Château de Meudon

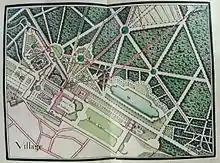
Traité des Eaux de Meudon, 1699, par Nyon. Les jardins hauts.

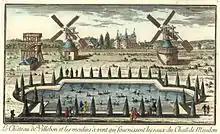
The windmills of Villebon, on the heights of Meudon

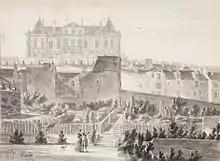
View of the Château-Vieux and of the village of Meudon below. 18th century.

The Great Perspective is the monumental axis that organizes all the area of Meudon. It is perfectly rectilinear over a distance of 3.5 km, despite the unevenness of the terrain. It was created on both sides of the Château-Vieux, a place occupied from the beginning.